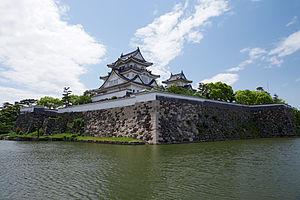
Le château de Kishiwada est le joyau historique de la ville portuaire du même nom située en bordure d’Osaka.